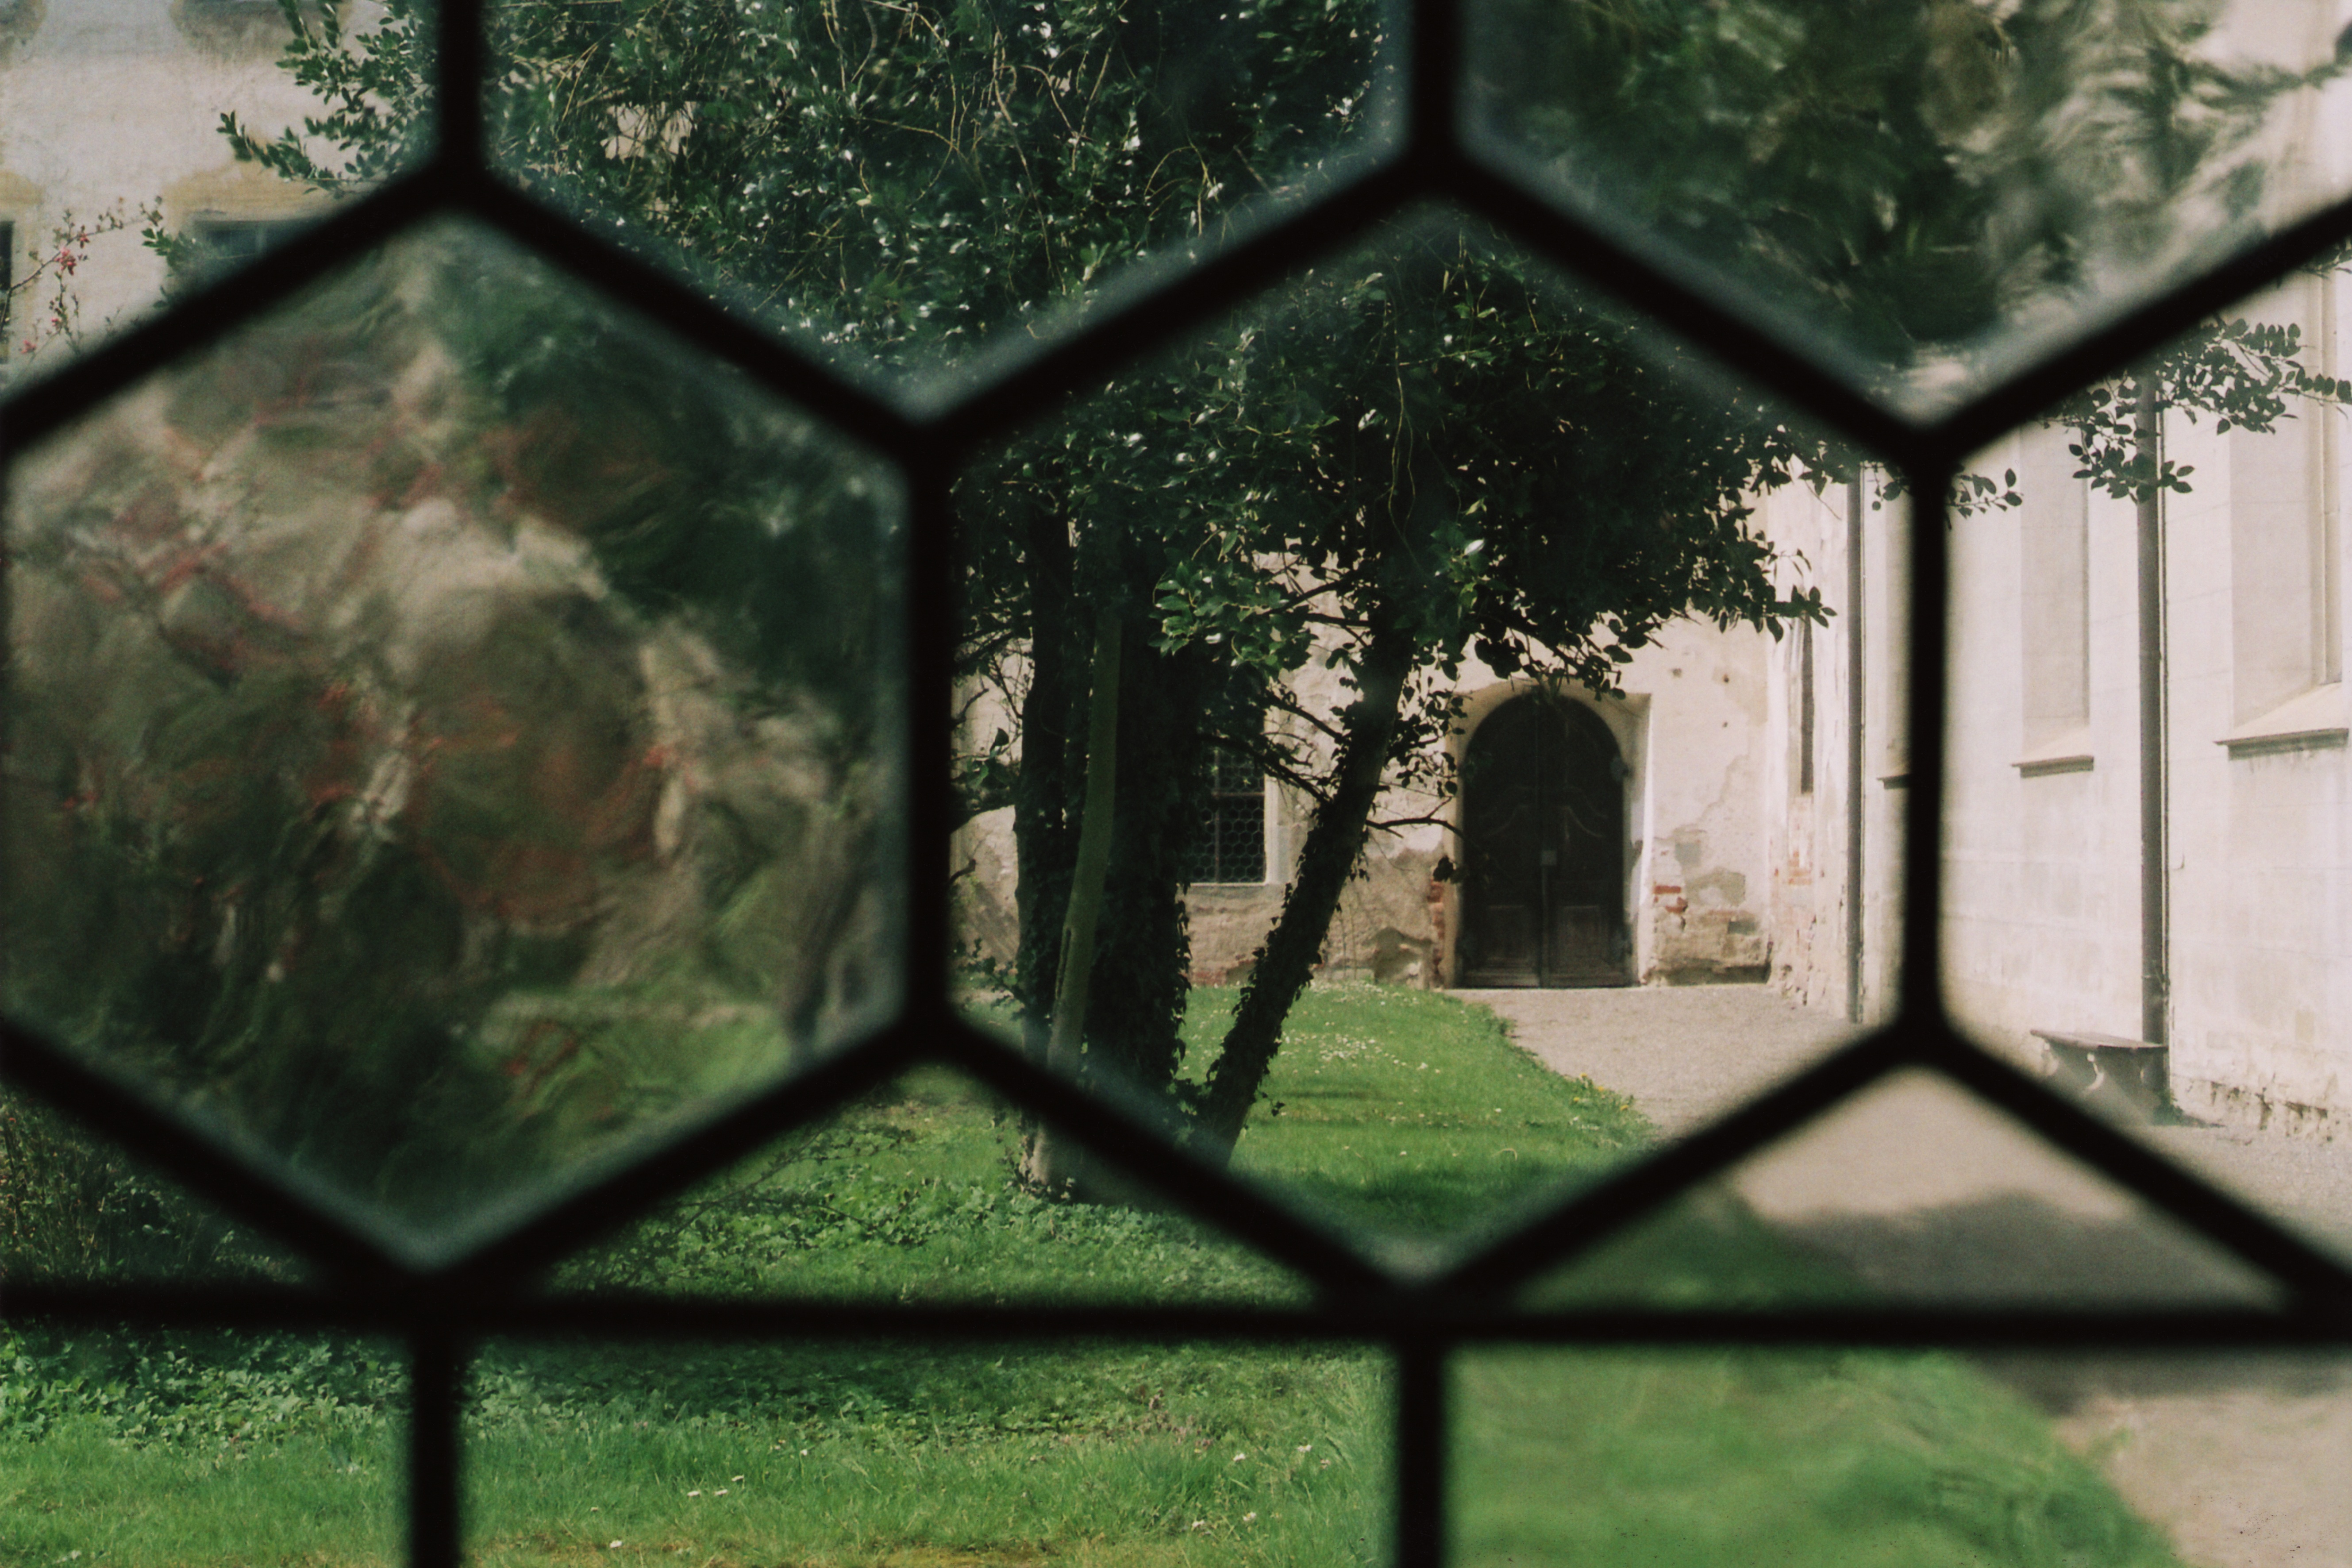
tree, grass, light, sunlight, flower, window, green, courtyard, monastery, abbey, hof, rural area, monastery garden, historicized, salem castle